Jens Voigt

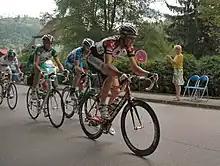
Voigt (front) at the 2005 Tour de France; he held the overall lead of the race for one day, after the ninth stage.

After a strong placing in the stage 1 time trial of the 2005 Tour de France, Voigt was only trailing race leader Armstrong by 1 minute and he tried hard to take the overall lead. He took part in many attacks, before the first rest day on the 9th stage, he finally got in a break-away that lasted to the line. He finished third, 3 minutes ahead of Armstrong. Voigt's time in the maillot jaune would be short-lived however, as he fell to 168th at stage 10 after a fever, and he was eliminated for failing to finish stage 11 within the time limit. Voigt ended 2005 as 29th on the UCI ProTour individual rankings.